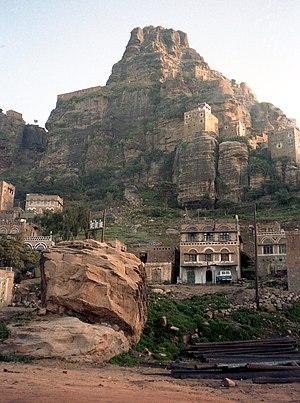
At Tawilah, Yémen